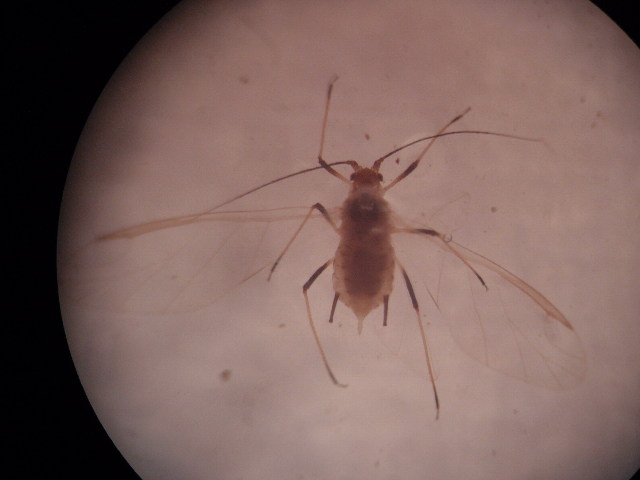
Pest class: english_grain_aphid